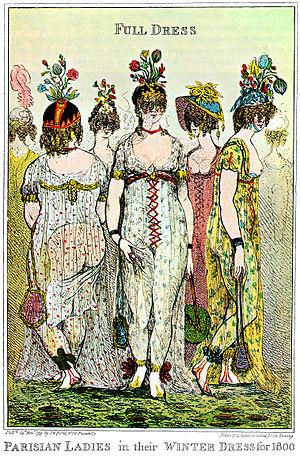
Le Journal des dames et des modes est l'une des premières revues de mode illustrées françaises, créée en 1797 par le libraire Sellèque, reprise en 1801 par Pierre Antoine Leboux de La Mésangère et disparue en 1839. Ce périodique a paru sous plusieurs noms : Journal des dames, Costumes parisiens, Journal des modes ou Journal des dames, Journal de la Mésangère et enfin Gazette des salons pour ses dernières parutions.
Les Incroyables et Merveilleuses sont un courant de mode de la France du Directoire caractérisé par sa dissipation et ses extravagances, en réaction à la sombre tristesse qu'avait répandue la Terreur.
Une poche est un ou de sac auquel on peut avoir accès par une ouverture. Elle est généralement constituée de pièces de tissus assemblées et cousues. La poche permet de transporter des objets de taille réduite auprès de soi.
Fortunée Hamelin, dite Madame Hamelin, née Jeanne Geneviève Fortunée Lormier-Lagrave, sur l'île de Saint-Domingue, le 25 mars 1776 et morte à Paris le 29 avril 1851, est une femme d'esprit que l'on classe au nombre de celles que l'on nomma les Merveilleuses du Directoire.